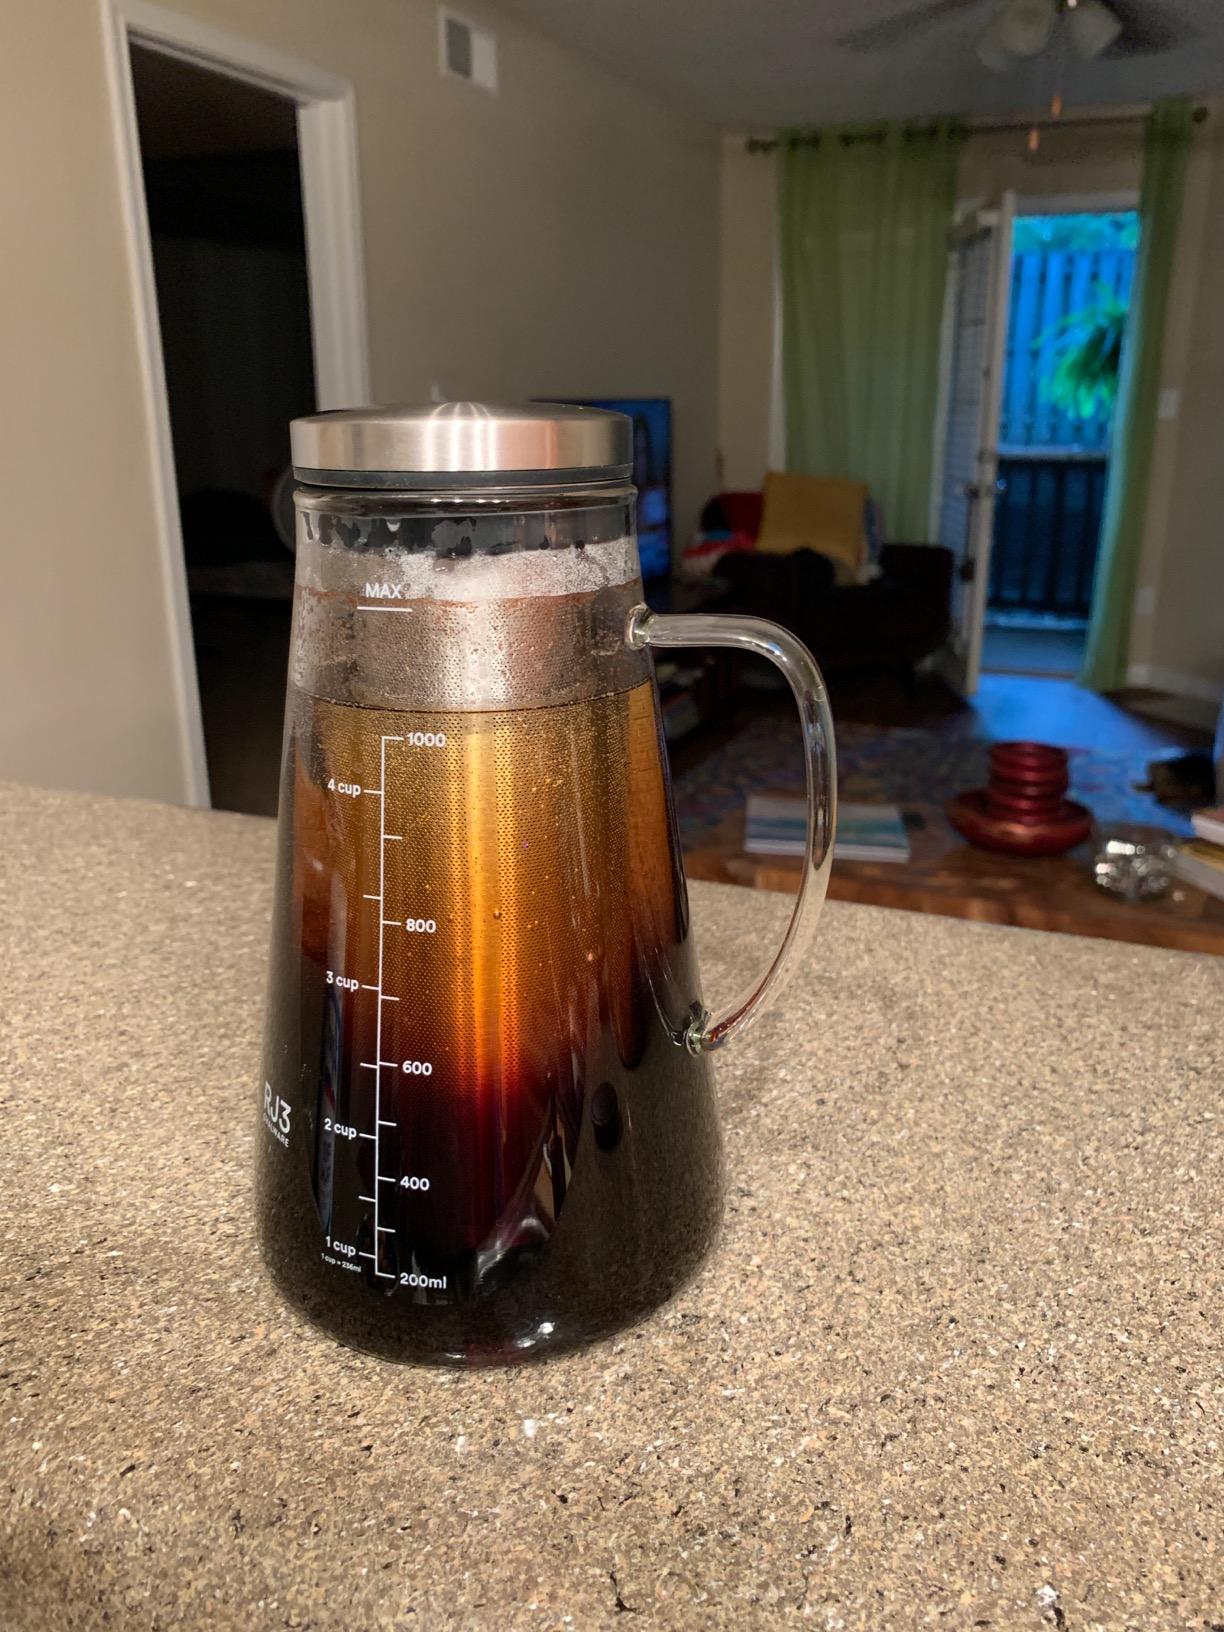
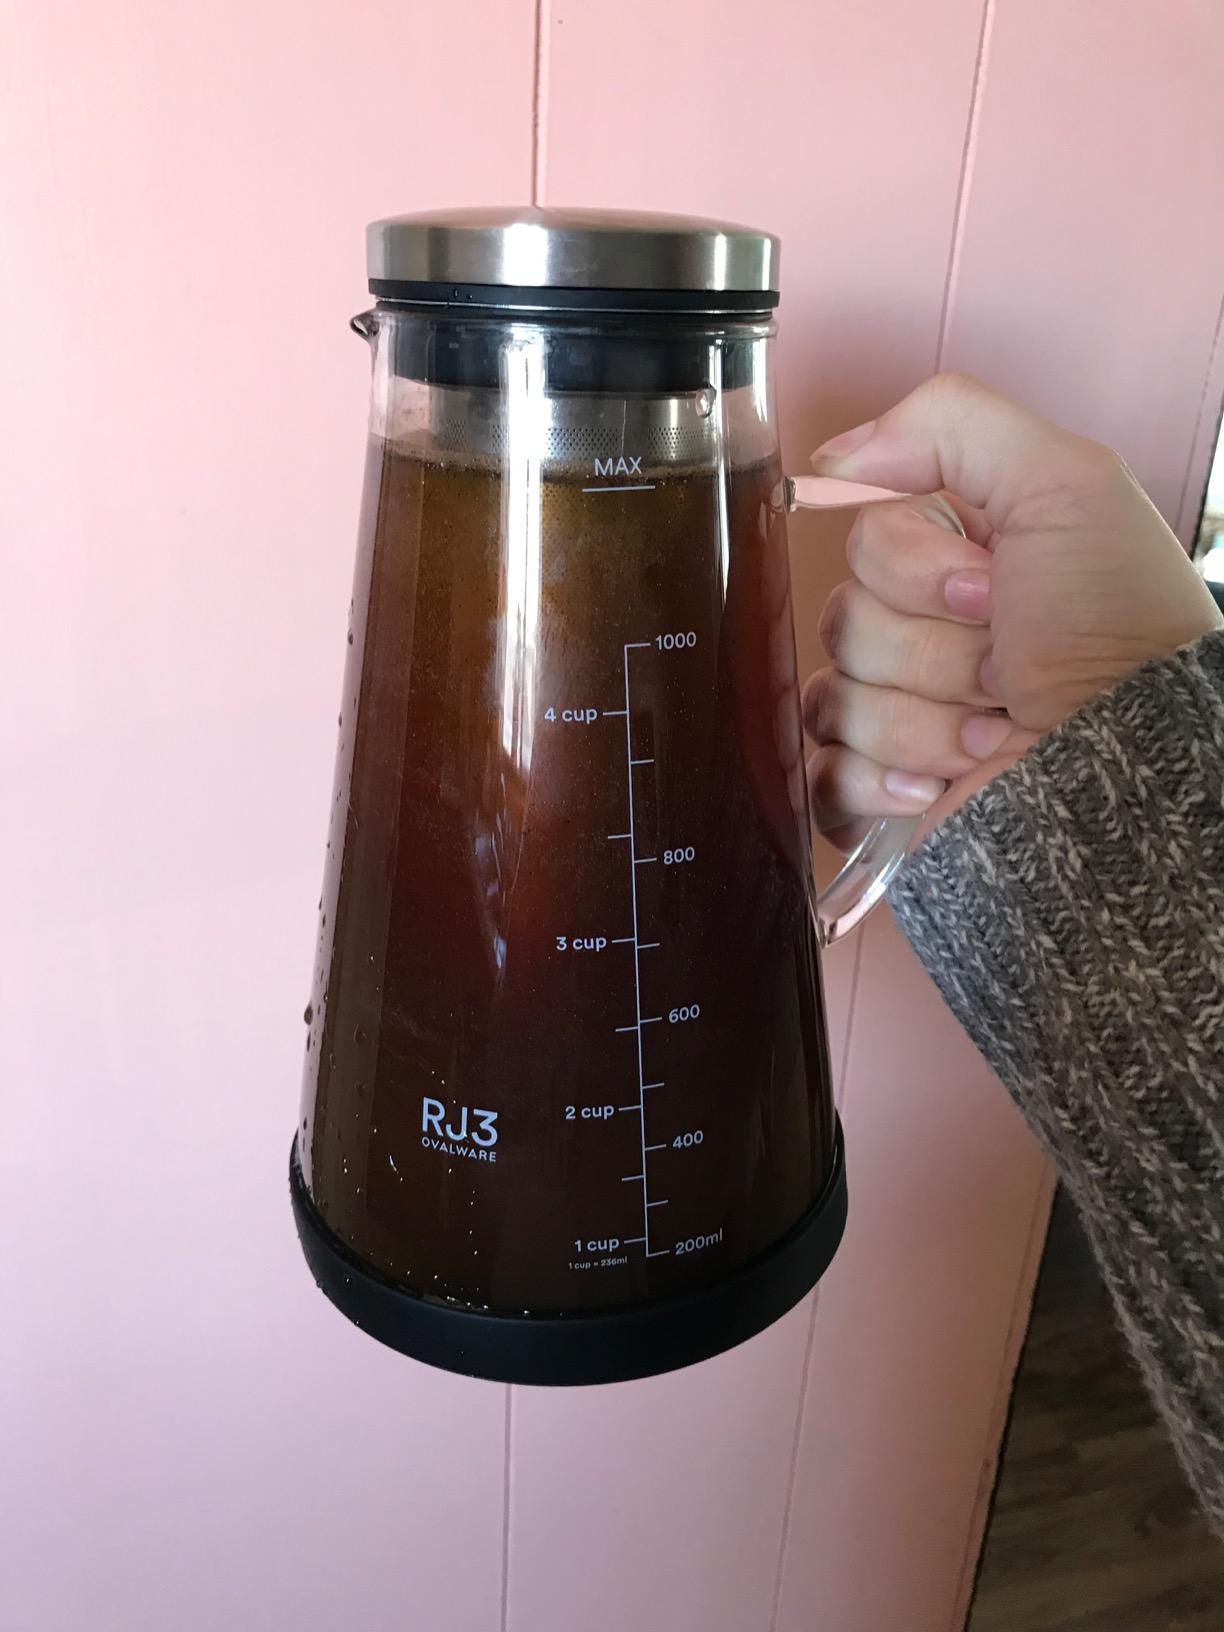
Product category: items_tea
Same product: yes